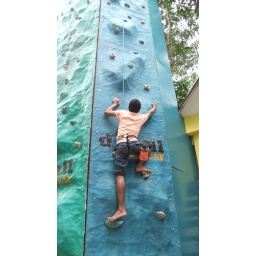
Lester on rock climbing wall all in Boracay